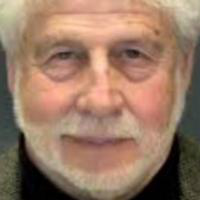
Age group: age 66-80